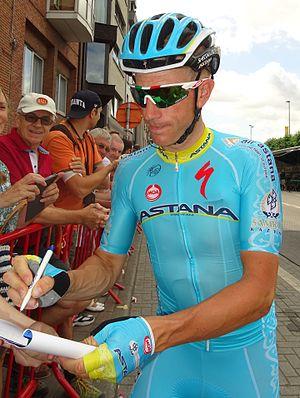
Reportage réalisé le lundi 6 juillet à l'occasion du départ de la troisième étape du Tour de France 2015 à Anvers, Belgique.